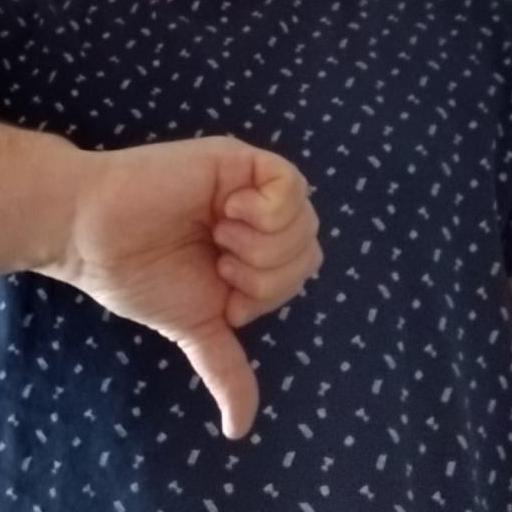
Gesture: dislike